Mähri Pirgulyýewa

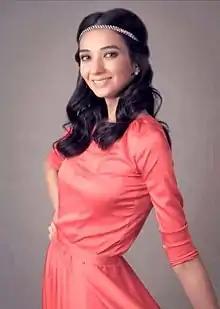
Pirgulyýewa in 2015

Mähri Pirgulyýewa (Turkmen Cyrillic: Мәхри Пиргулыева, ; ; born 11 March 1988), known by her stage name Myahri, is a Turkmen pop singer.